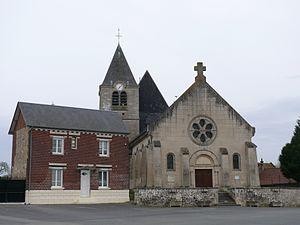
L'église Saint-Éloi de Cuvilly (Oise, Picardie, France).
Cuvilly est une commune française située dans le département de l'Oise, en région Hauts-de-France.